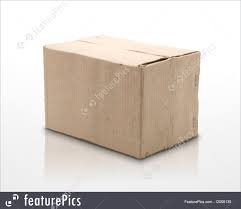
Waste category: cardboard